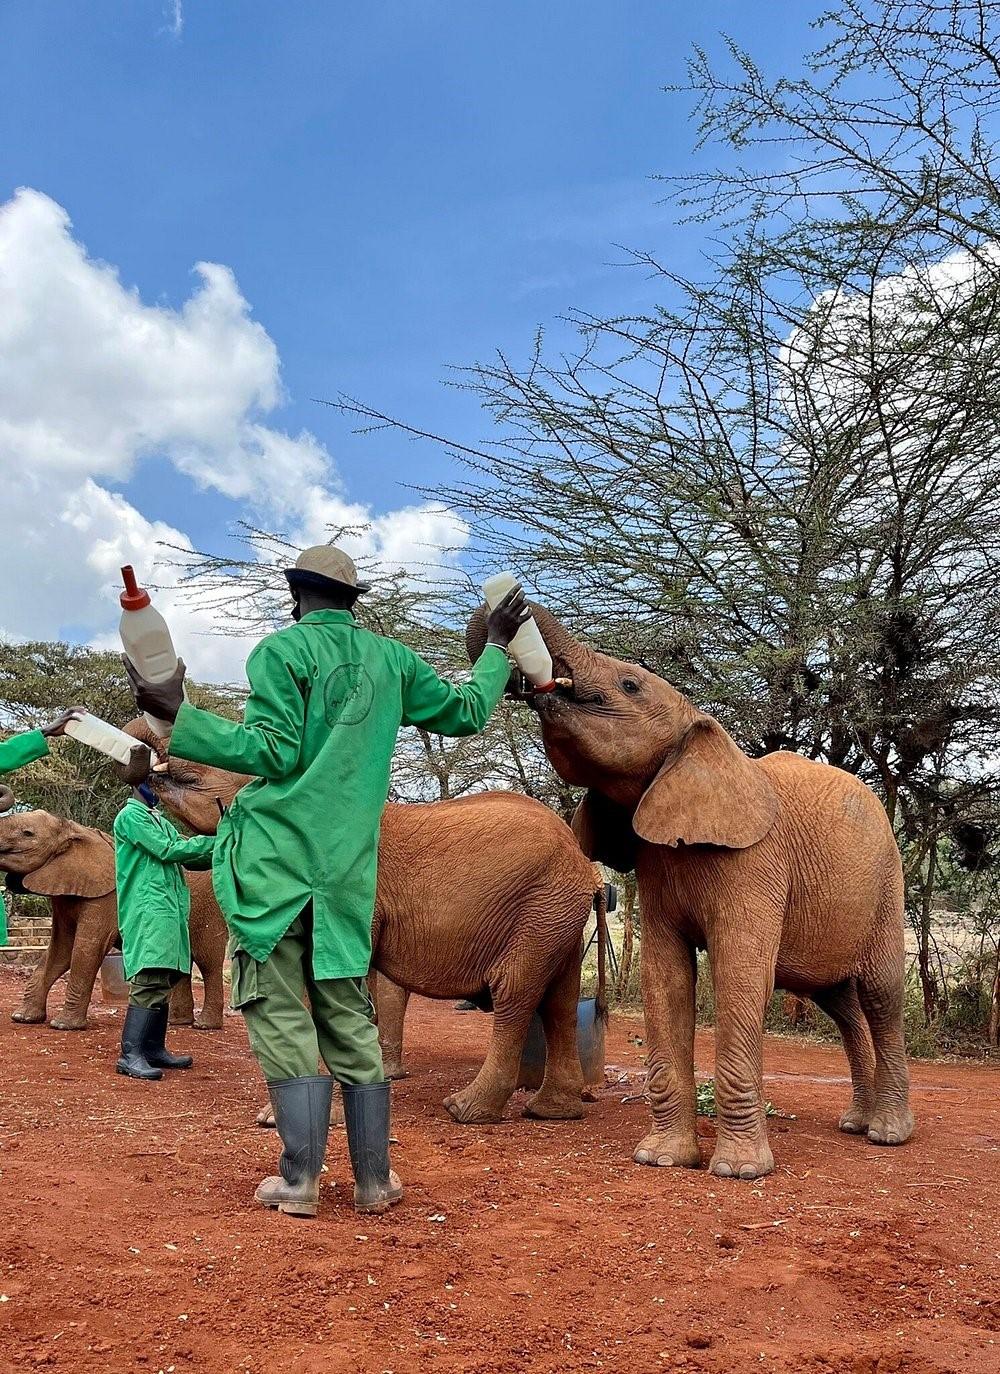
Watu wawili wananywesha tembo maziwa kwa uangalifu kwa kutumia chupa, wakionyesha huruma na juhudi zao za kuwatunza, hali inayosaidia afya yao na ustawi wao, na kuhifadhi wanyama pori.